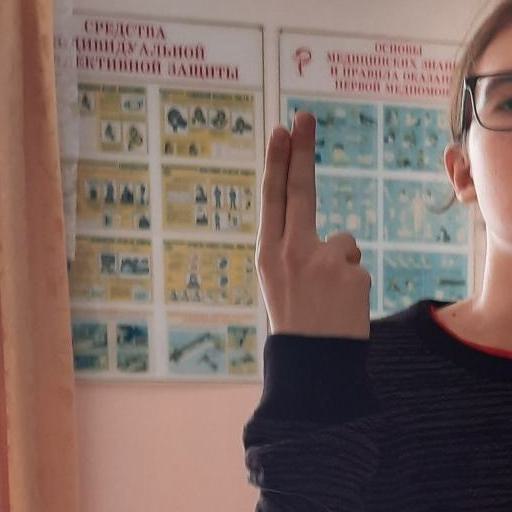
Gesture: two_up_inverted